Question: What is written on the front sign?
Tambaya: Meke rubuce a alamar gaban?
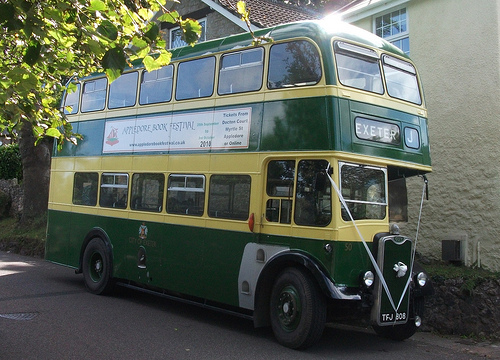
Answer: EXETER.
Amsa: EXETER.